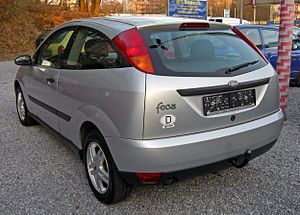
Ford Focus / Første generation (1998−2004) / Modeloversigt
Ford Focus er en lille mellemklassebil bygget af Ford Motor Company. Den blev introduceret i Europa i efteråret 1998, i Nord- og Sydamerika i foråret 2000 og i Australien i september 2002. I de fleste lande efterfulgte den Ford Escort, i Asien og Australien Ford Laser. I 2000 og 2001 var Ford Focus verdens mest solgte bil.